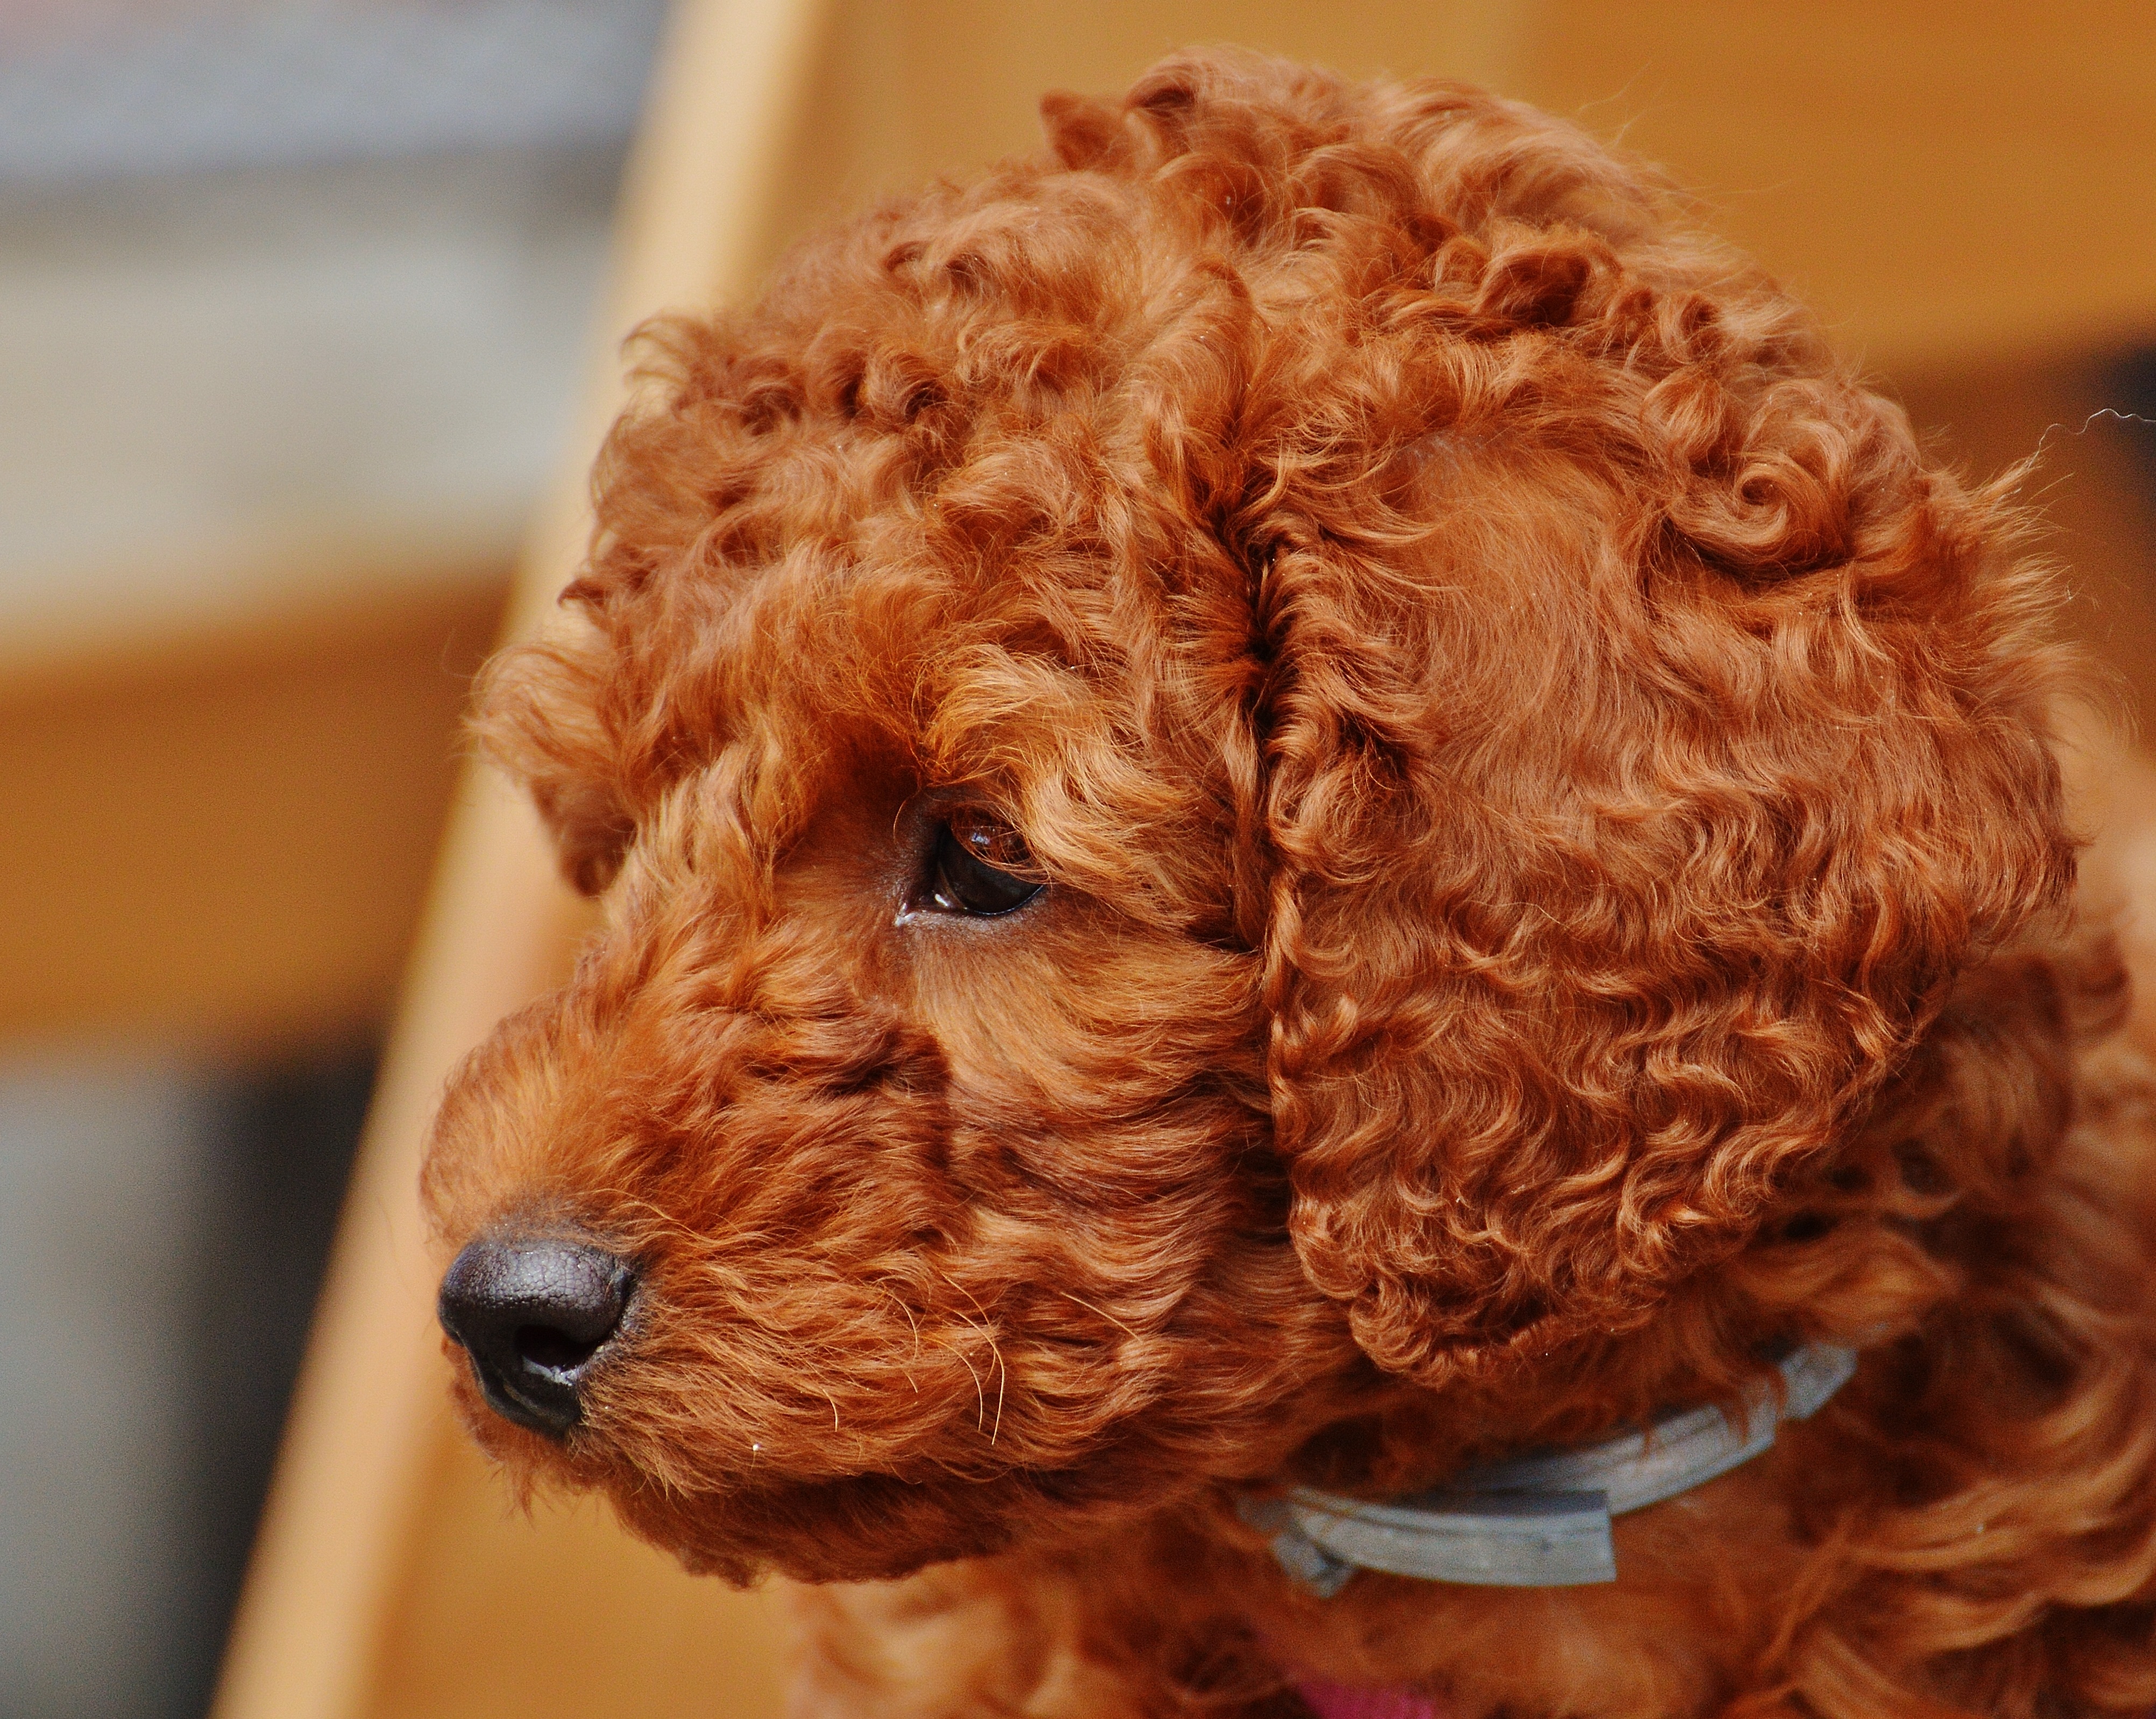
sweet, puppy, dog, cute, fur, mammal, poodle, vertebrate, lure, cavapoo, young animal, miniature poodle, goldendoodle, cockapoo, toy poodle, dog like mammal, schnoodle, english cocker spaniel, dog crossbreeds, boykin spaniel, poodle crossbreed